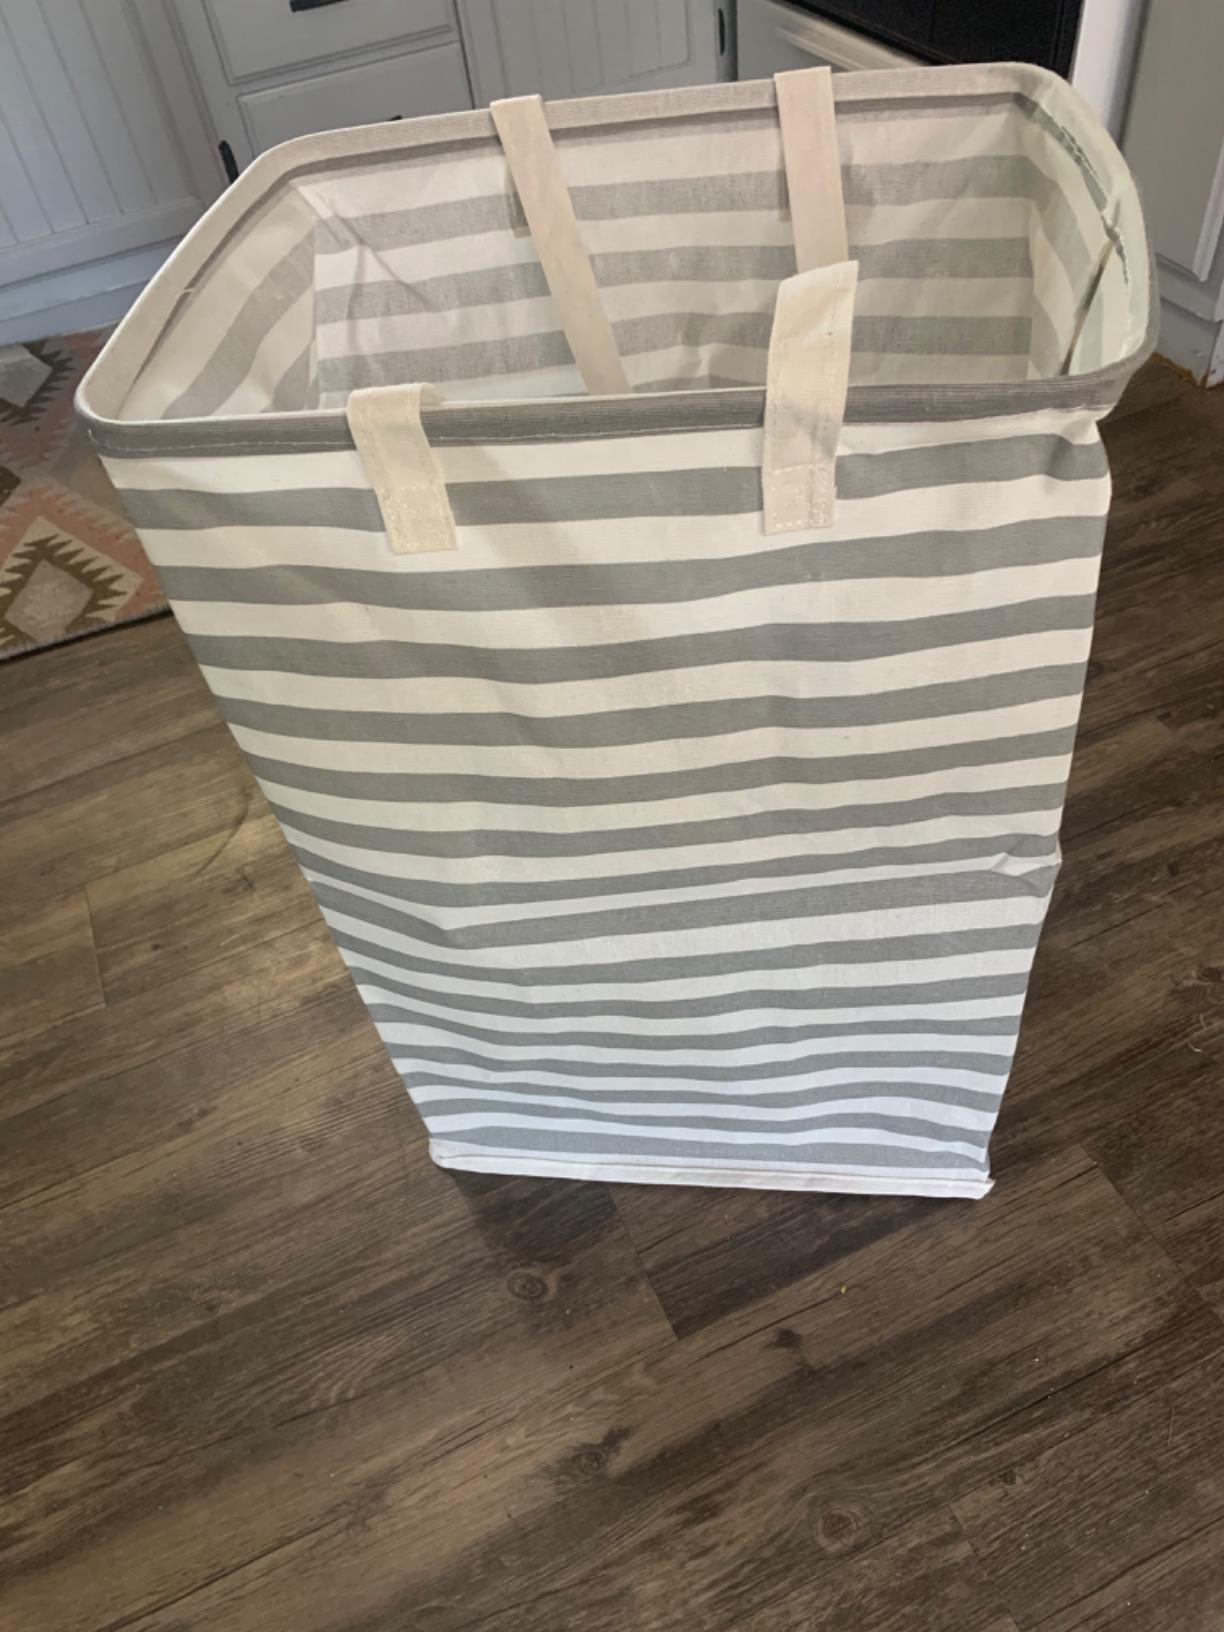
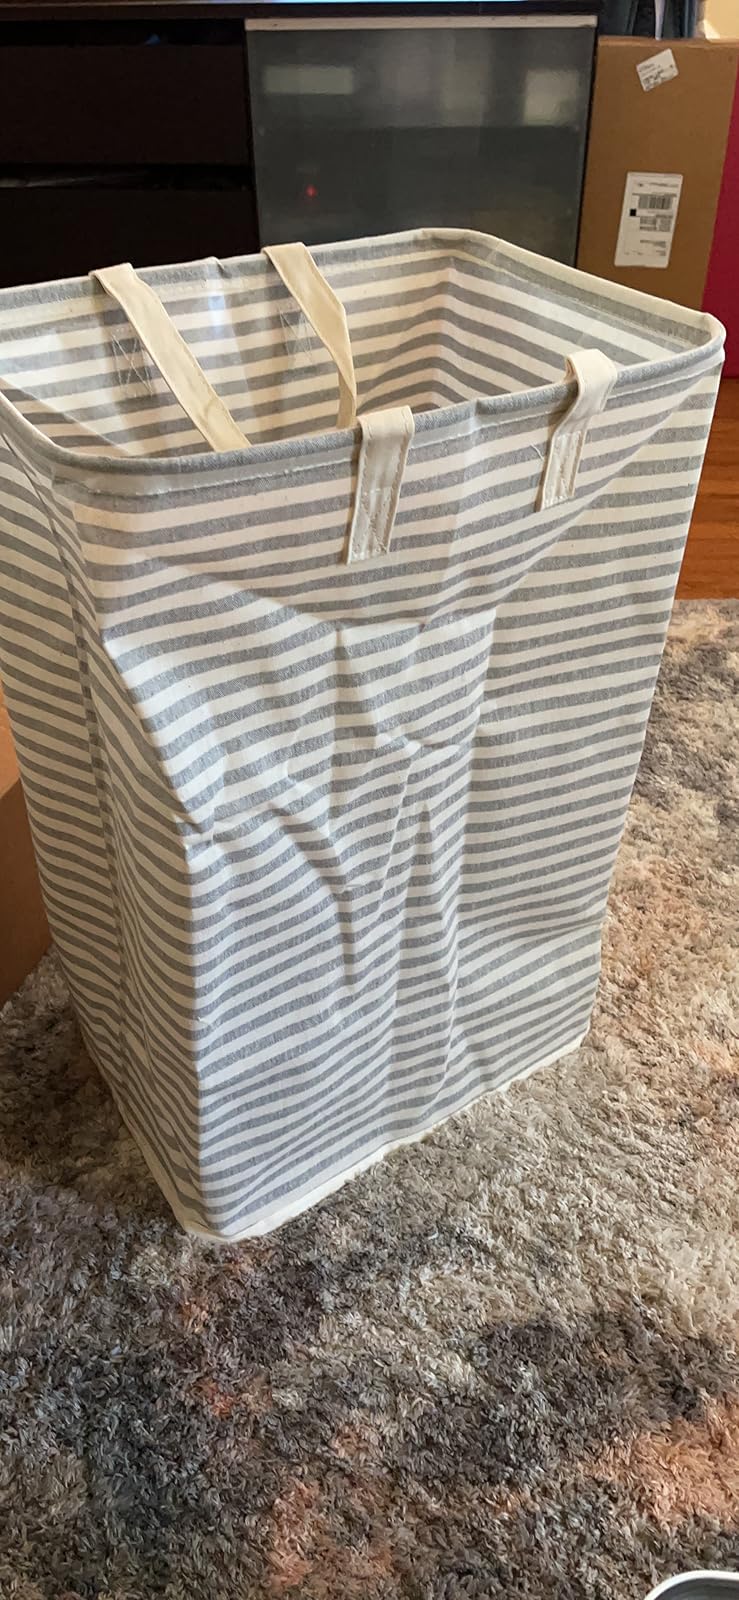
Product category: items_hamper
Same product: no